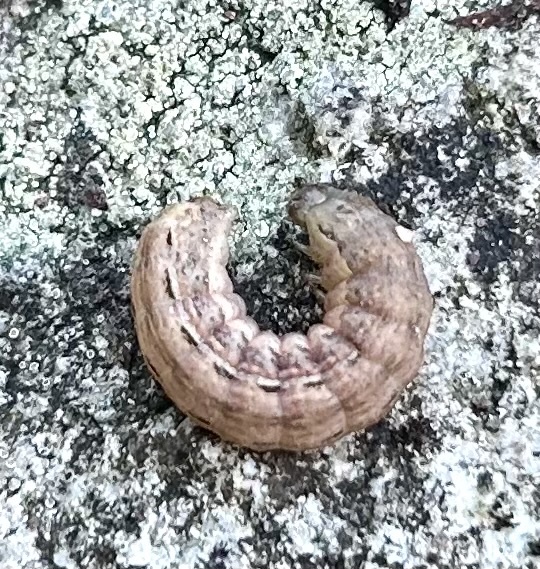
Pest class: cutworms